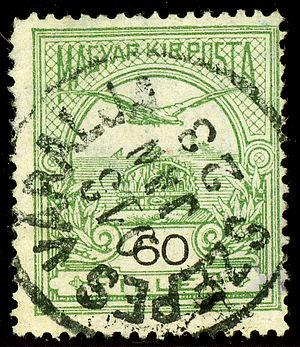
Spišské Podhradie est une ville de la région de Prešov en Slovaquie, dans la région historique de Spiš.